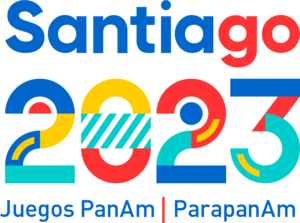
Les Jeux panaméricains de 2023, 18ᵉ édition des Jeux panaméricains, se déroulent à Santiago du Chili entre le 20 octobre au 5 novembre 2023.